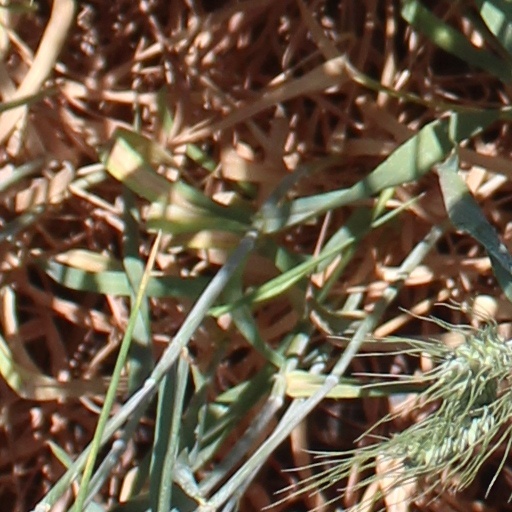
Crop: wheat